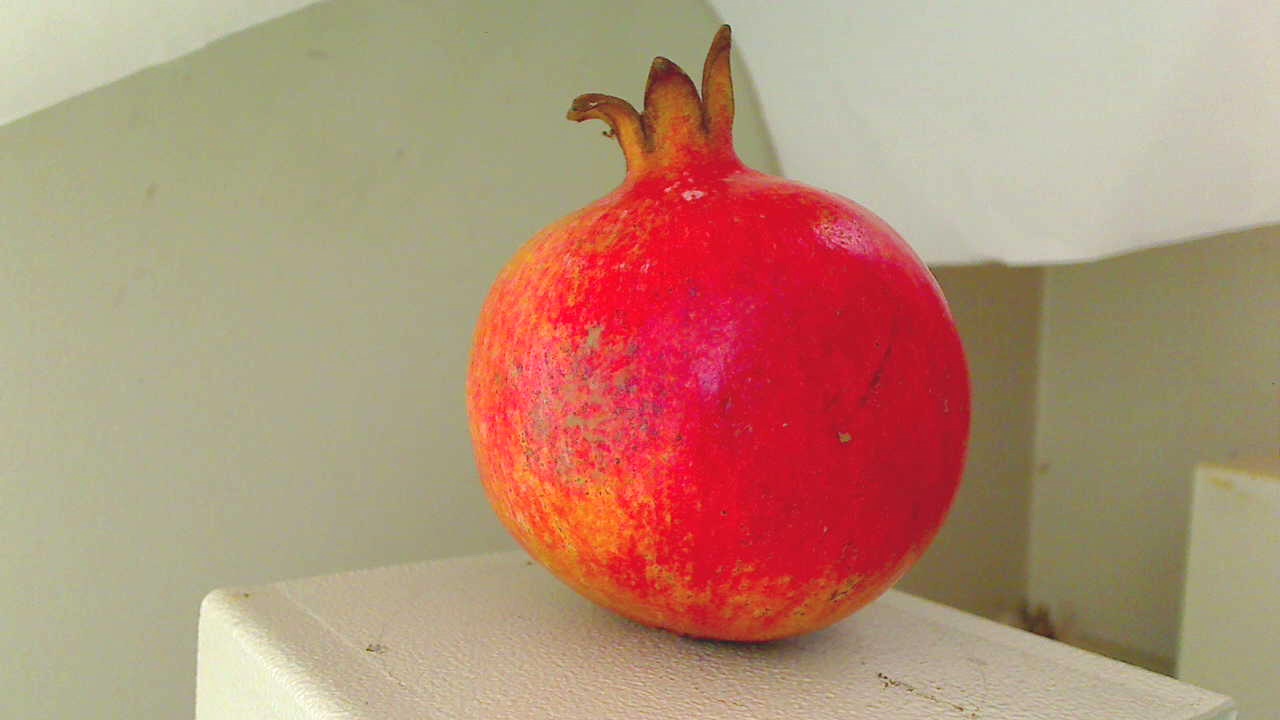
Grade: grade-3
Quality: quality-2